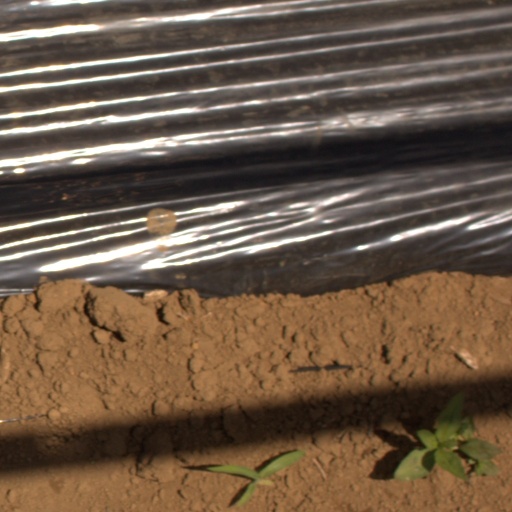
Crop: Jerusalem artichoke